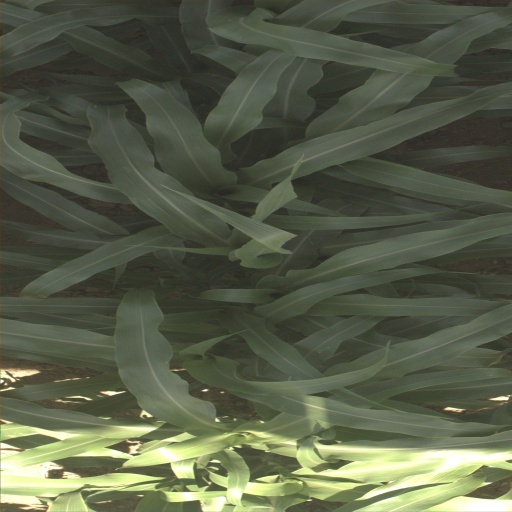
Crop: sorghum